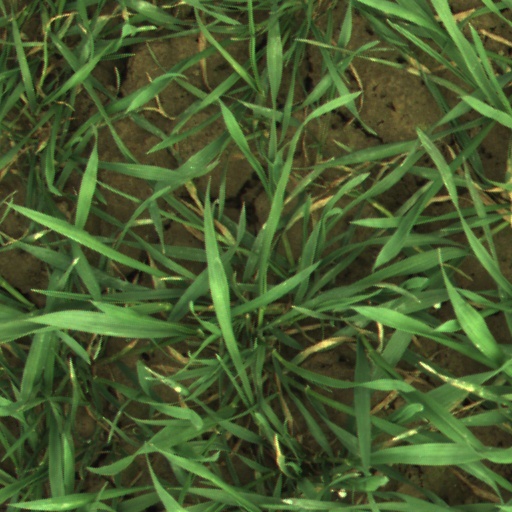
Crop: wheat